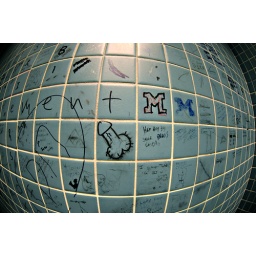
Graffiti in the first floor mens bathroom of Mason Hall. (SAM WOLSON/Daily)